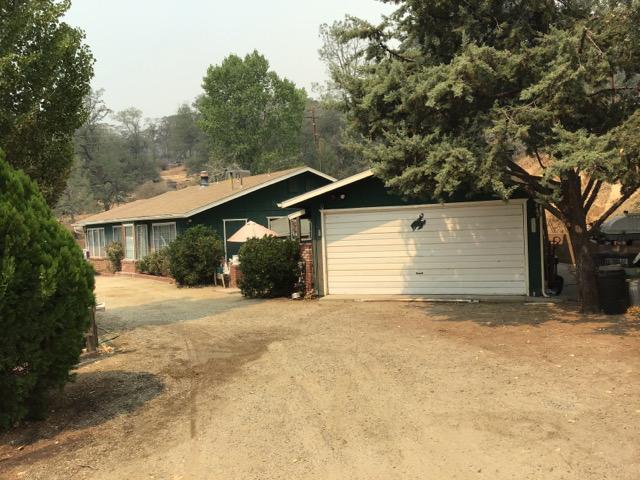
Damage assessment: no_damage